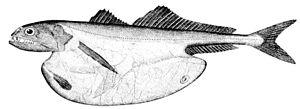
Un poisson abyssal, poisson des abysses ou poisson des profondeurs est une espèce de poissons qui passe la plus grande partie de sa vie dans les abysses. Les poissons des abysses constituent un élément important de la faune abyssale et une ressource halieutique considérable. Réputés pour leur apparence monstrueuse, la plupart mesurent à peine une dizaine de centimètres de longueur, rares sont ceux qui dépassent le mètre. En raison de leur difficile accessibilité, on ne sait que peu de choses de leur comportement, on ne peut le déduire qu'à partir de leur anatomie.